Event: Nepal Earthquake
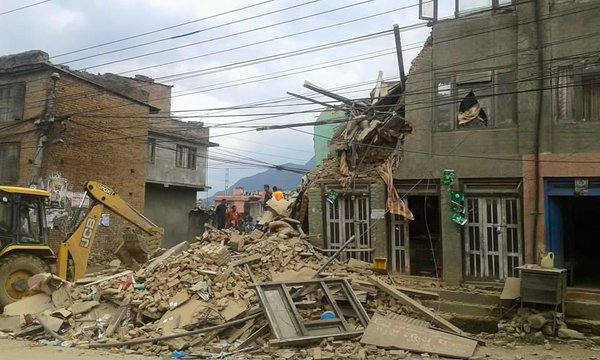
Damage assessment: damage